Steyr 50

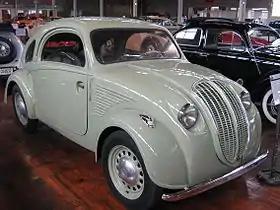
1936 Steyr 50

The Steyr 50 is a small car released in 1936 by the Austrian automobile manufacturer Steyr-Daimler-Puch AG.